Brussels Parliament building

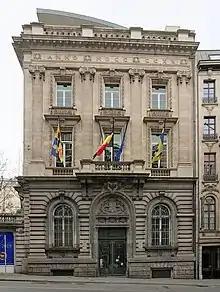
The Parliament occupies the Hôtel de Limminghe on the /, Brussels

Towards the end of the 17th century, the site housed the vast mansion of the Maes family on the /, which was destroyed in 1695 during the bombardment of Brussels in the War of the Grand Alliance. The remains of the mansion and its lands were bought by the Count of Limminghe, Charles van den Berghe, who held numerous posts of administration in Brussels, being twice the city's burgomaster (later mayor). A year later, in 1696, he built another large, prestigious two-story mansion at the end of an enclosed courtyard with a garden (entered via Saint-Jean/Sint-Jan), which was then sold on to various figures such as Apostolic Nuncio and the then-ambassador to England.